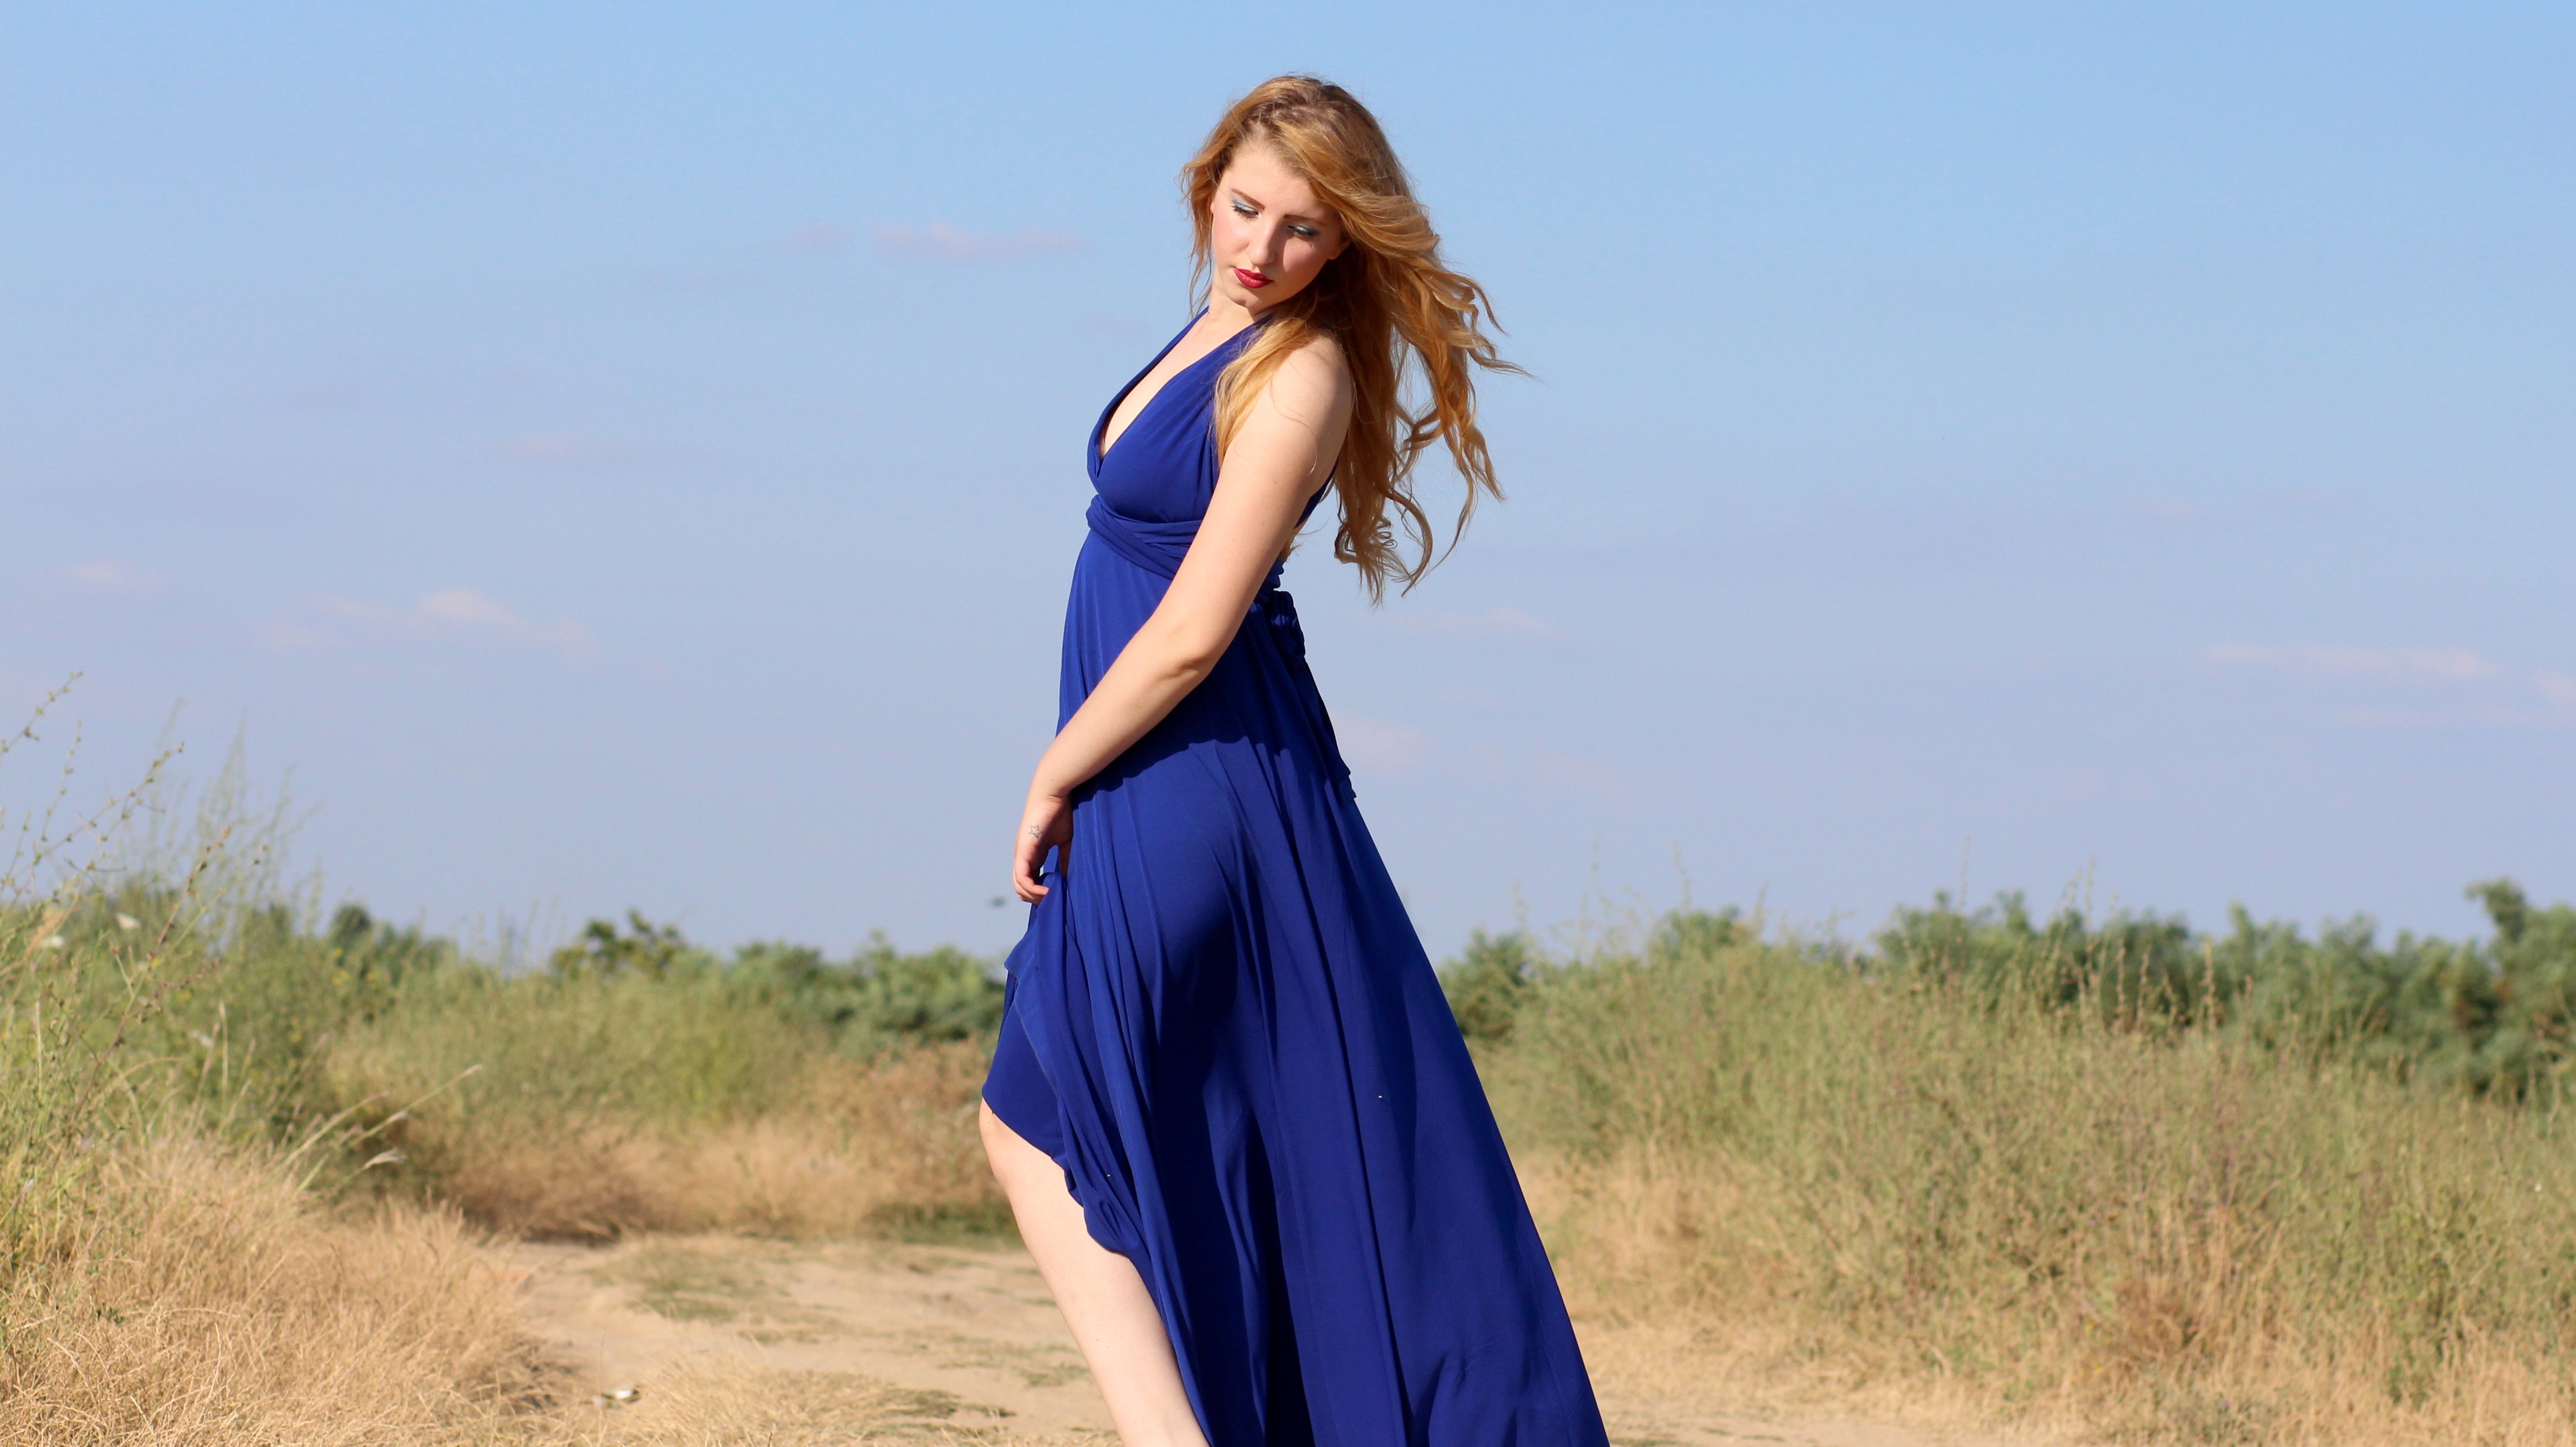
girl, hair, photography, model, spring, fashion, blue, clothing, blonde, hairstyle, long hair, dress, beauty, blond, gown, abdomen, photo shoot